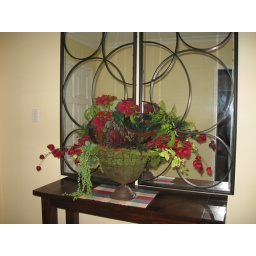
Beautiful dried flower arrangement got in Cambridge. Unfortunately flowers look red when they are in fact, deep purplely crimson.